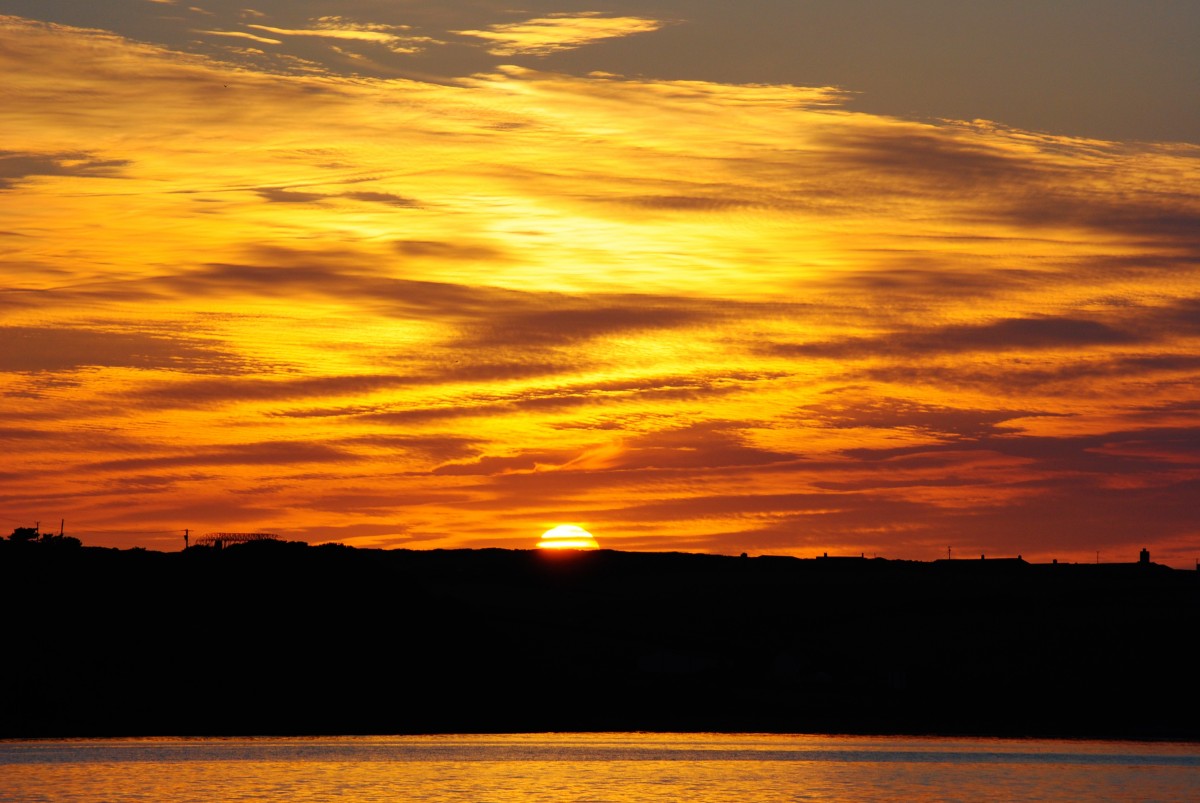
Tags: ocean, horizon, cloud, sun, sunrise, sunset, dawn, atmosphere, dusk, evening, reflection, afterglow